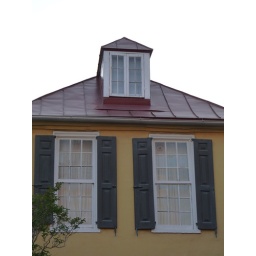
Red-roofed yellow house in Charleston, South Carolina